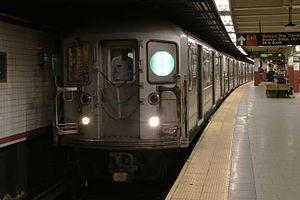
La 6 Lexington Avenue Local et la <6> Lexington Avenue Local and Pelham Express sont deux lignes du métro de New York. Leur couleur est le vert étant donné qu'elles circulent sur l'IRT Lexington Avenue Line sur la majorité de leur tracé à Manhattan. Elles sont issues du réseau de l'ancienne Interborough Rapid Transit Company et rattachées à la Division A.